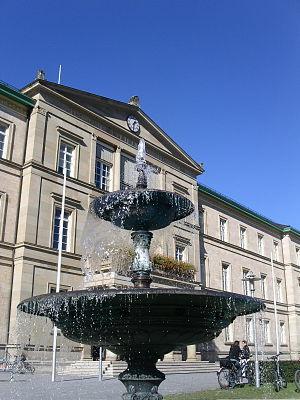
L’université de Tübingen est l'une des plus anciennes universités allemandes, située à Tübingen dans le Land de Bade-Wurtemberg. Fondée en 1477 par Eberhard V de Wurtemberg et son conseiller Johannes Reuchlin, elle est connue, entre autres, pour son enseignement dans les domaines des sciences naturelles et de la philosophie. Les sciences humaines et les sciences naturelles sont structurées en sept facultés avec 150 filières. Tandis que les facultés des sciences humaines se trouvent au centre-ville, les sciences naturelles sont regroupées sur les hauteurs. Sa devise « Attempto! » signifie « j’ose » en latin et est inscrite sur le fronton de la Neue Aula.